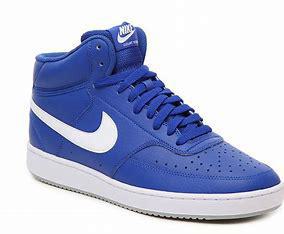
Brand: Nike
Model: Court